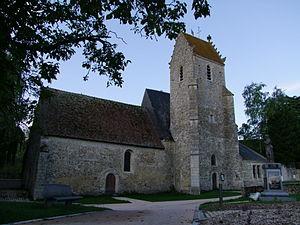
Église Saint-Germain-de-Paris de Sceaux-sur-Huisne This building is indexed in the Base Mérimée, a database of architectural heritage maintained by the French Ministry of Culture,
Sceaux-sur-Huisne est une commune française, située dans le département de la Sarthe en région Pays de la Loire, peuplée de 570 habitants.